Middle East Technical University

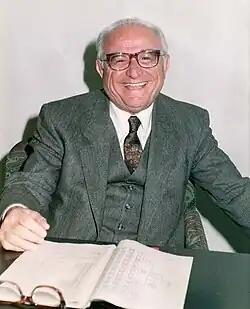
Kemal Kurdaş, who served as the rector from 1961 to 1969

The 1960 Turkish coup d'état led to significant upheaval at METU. Then-Prime Minister Adnan Menderes, a member of the METU Board of Trustees, and MP were arrested and expelled from the board, spreading fears of the university's potential closure. Colonel , a member of the National Unity Committee, opposed other junta members who wanted the university closed, arguing it was Adnan Menderes' project, and ensured that educational activities at METU continued. In March 1959, Willis Raymond Woolrich, who also served as the dean of the College of Engineering at the University of Texas, was dismissed as an advisory rector following a law passed in August 1960 that terminated the Board of Trustees' mandate. After Woolrich's rectorship, Edwin S. Burdell, who previously served as president of the Cooper Union for 22 years and as the first dean of the School of Humanities and Social Sciences at the Massachusetts Institute of Technology, took on the role of president at METU. After Burdell's period, Prof. Dr. Turhan Feyzioğlu was appointed as the first Turkish rector of METU. During his speech at the opening ceremony, Rector Feyzioğlu emphasized, "Middle East Technical University is entirely a Turkish university." In June 1960, METU graduated its first class, comprising 30 students including 11 from Mechanical Engineering and 19 from Architecture, and the top student was awarded a prize of 1000 lira along with a plaque.